Baden-Powell's Scout training scheme

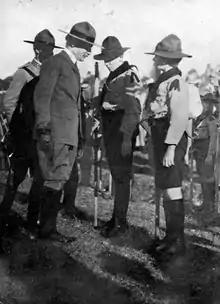
Sir Robert Baden-Powell talking to Boy Scouts in Brisbane during a tour of Australia in 1911

Baden-Powell's Scout training scheme was a progressive series of tests for Boy Scouts, in skills which the founder of the Scout Movement believed would be useful in building character and good citizenship.